Bill Biggart

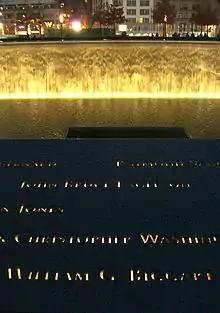
Biggart's name is located on Panel S-66 of the National September 11 Memorial's South Pool, along with those of passengers of Flight 77.

On the morning of September 11, 2001, a passing taxi driver alerted Biggart to the fact that a plane had just crashed into the World Trade Center. A "news junkie", according to those who were close to him, Biggart ran to his apartment near Union Square, grabbed three cameras (two film, one digital) and began walking the two miles toward the center, where fire trucks were located, shooting photographs along the way, including digital, color film and slide images. He eventually found himself at the World Trade Center shooting the Twin Towers as they burned, and continued taking photos after the South Tower collapsed. His wife called Biggart on his cell phone shortly after the first tower's collapse. According to her, Biggart said he was with the firemen and safe, and he would meet her in 20 minutes.